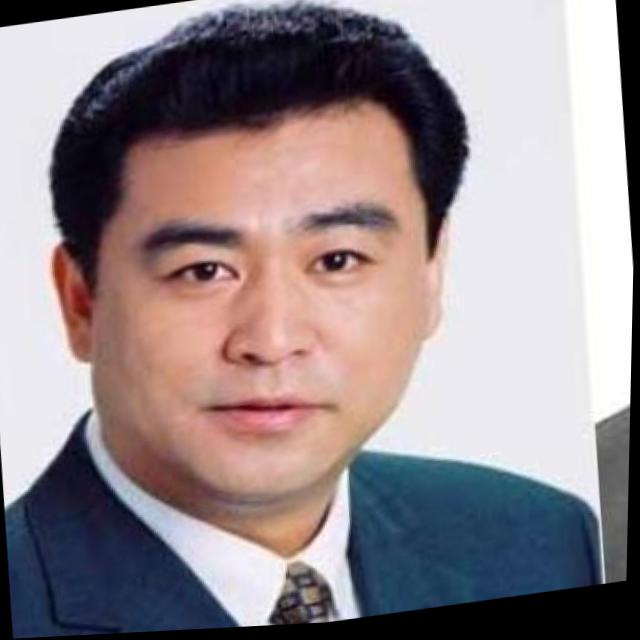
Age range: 45-64